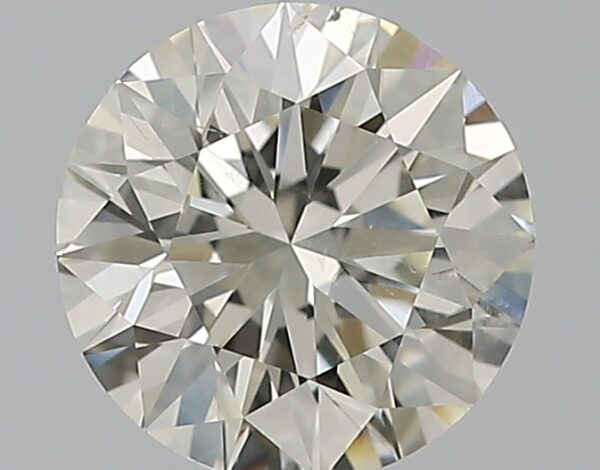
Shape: round
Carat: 1.01
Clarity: SI2
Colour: K
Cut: EX
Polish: EX
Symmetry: EX
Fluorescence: N
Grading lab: GIA
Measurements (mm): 6.41 x 6.45 x 4.02